Here I Stand (Usher album)

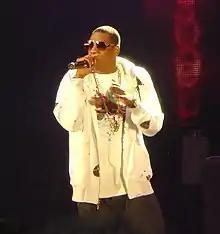
Jay-Z contributed vocals to "Best Thing"

"Here I Stand" is an R&B album, Josh Eells of "Blender" summed up much of the production of the album as "cocktail-lounge crunk, full of splashy cymbals, jazzy electric guitar and tinkly pianos". Many of its themes were inspired by Foster and Raymond V, resulting in a great number of ballads. "Here I Stand" opens with an "Intro" (titled "Forever Young" on some copies), while the lead single "Love in This Club" follows, on which Young Jeezy appears. The mid-tempo song features a shuddering synth beat and speaks of a lusting desire in a nightclub. "This Ain't Sex" is a disco-influenced song that "speaks of sex as a privileged act between two consenting adults". "Trading Places" uses guitar instrumentation to host role reversal in both sexual and non-sexual situations in a relationship. "Moving Mountains" is a ballad that draws on synth beats to relate a love struggle to an impossible task, such as moving mountains. The album's sixth track is "What's Your Name", an electro song which features new wave-influenced synths produced by will.i.am, who also contributes vocals to the song. The "Prayer for You" interlude follows, an ode to Usher's son in which Raymond V cries. Usher prays for his son to be "better than me".